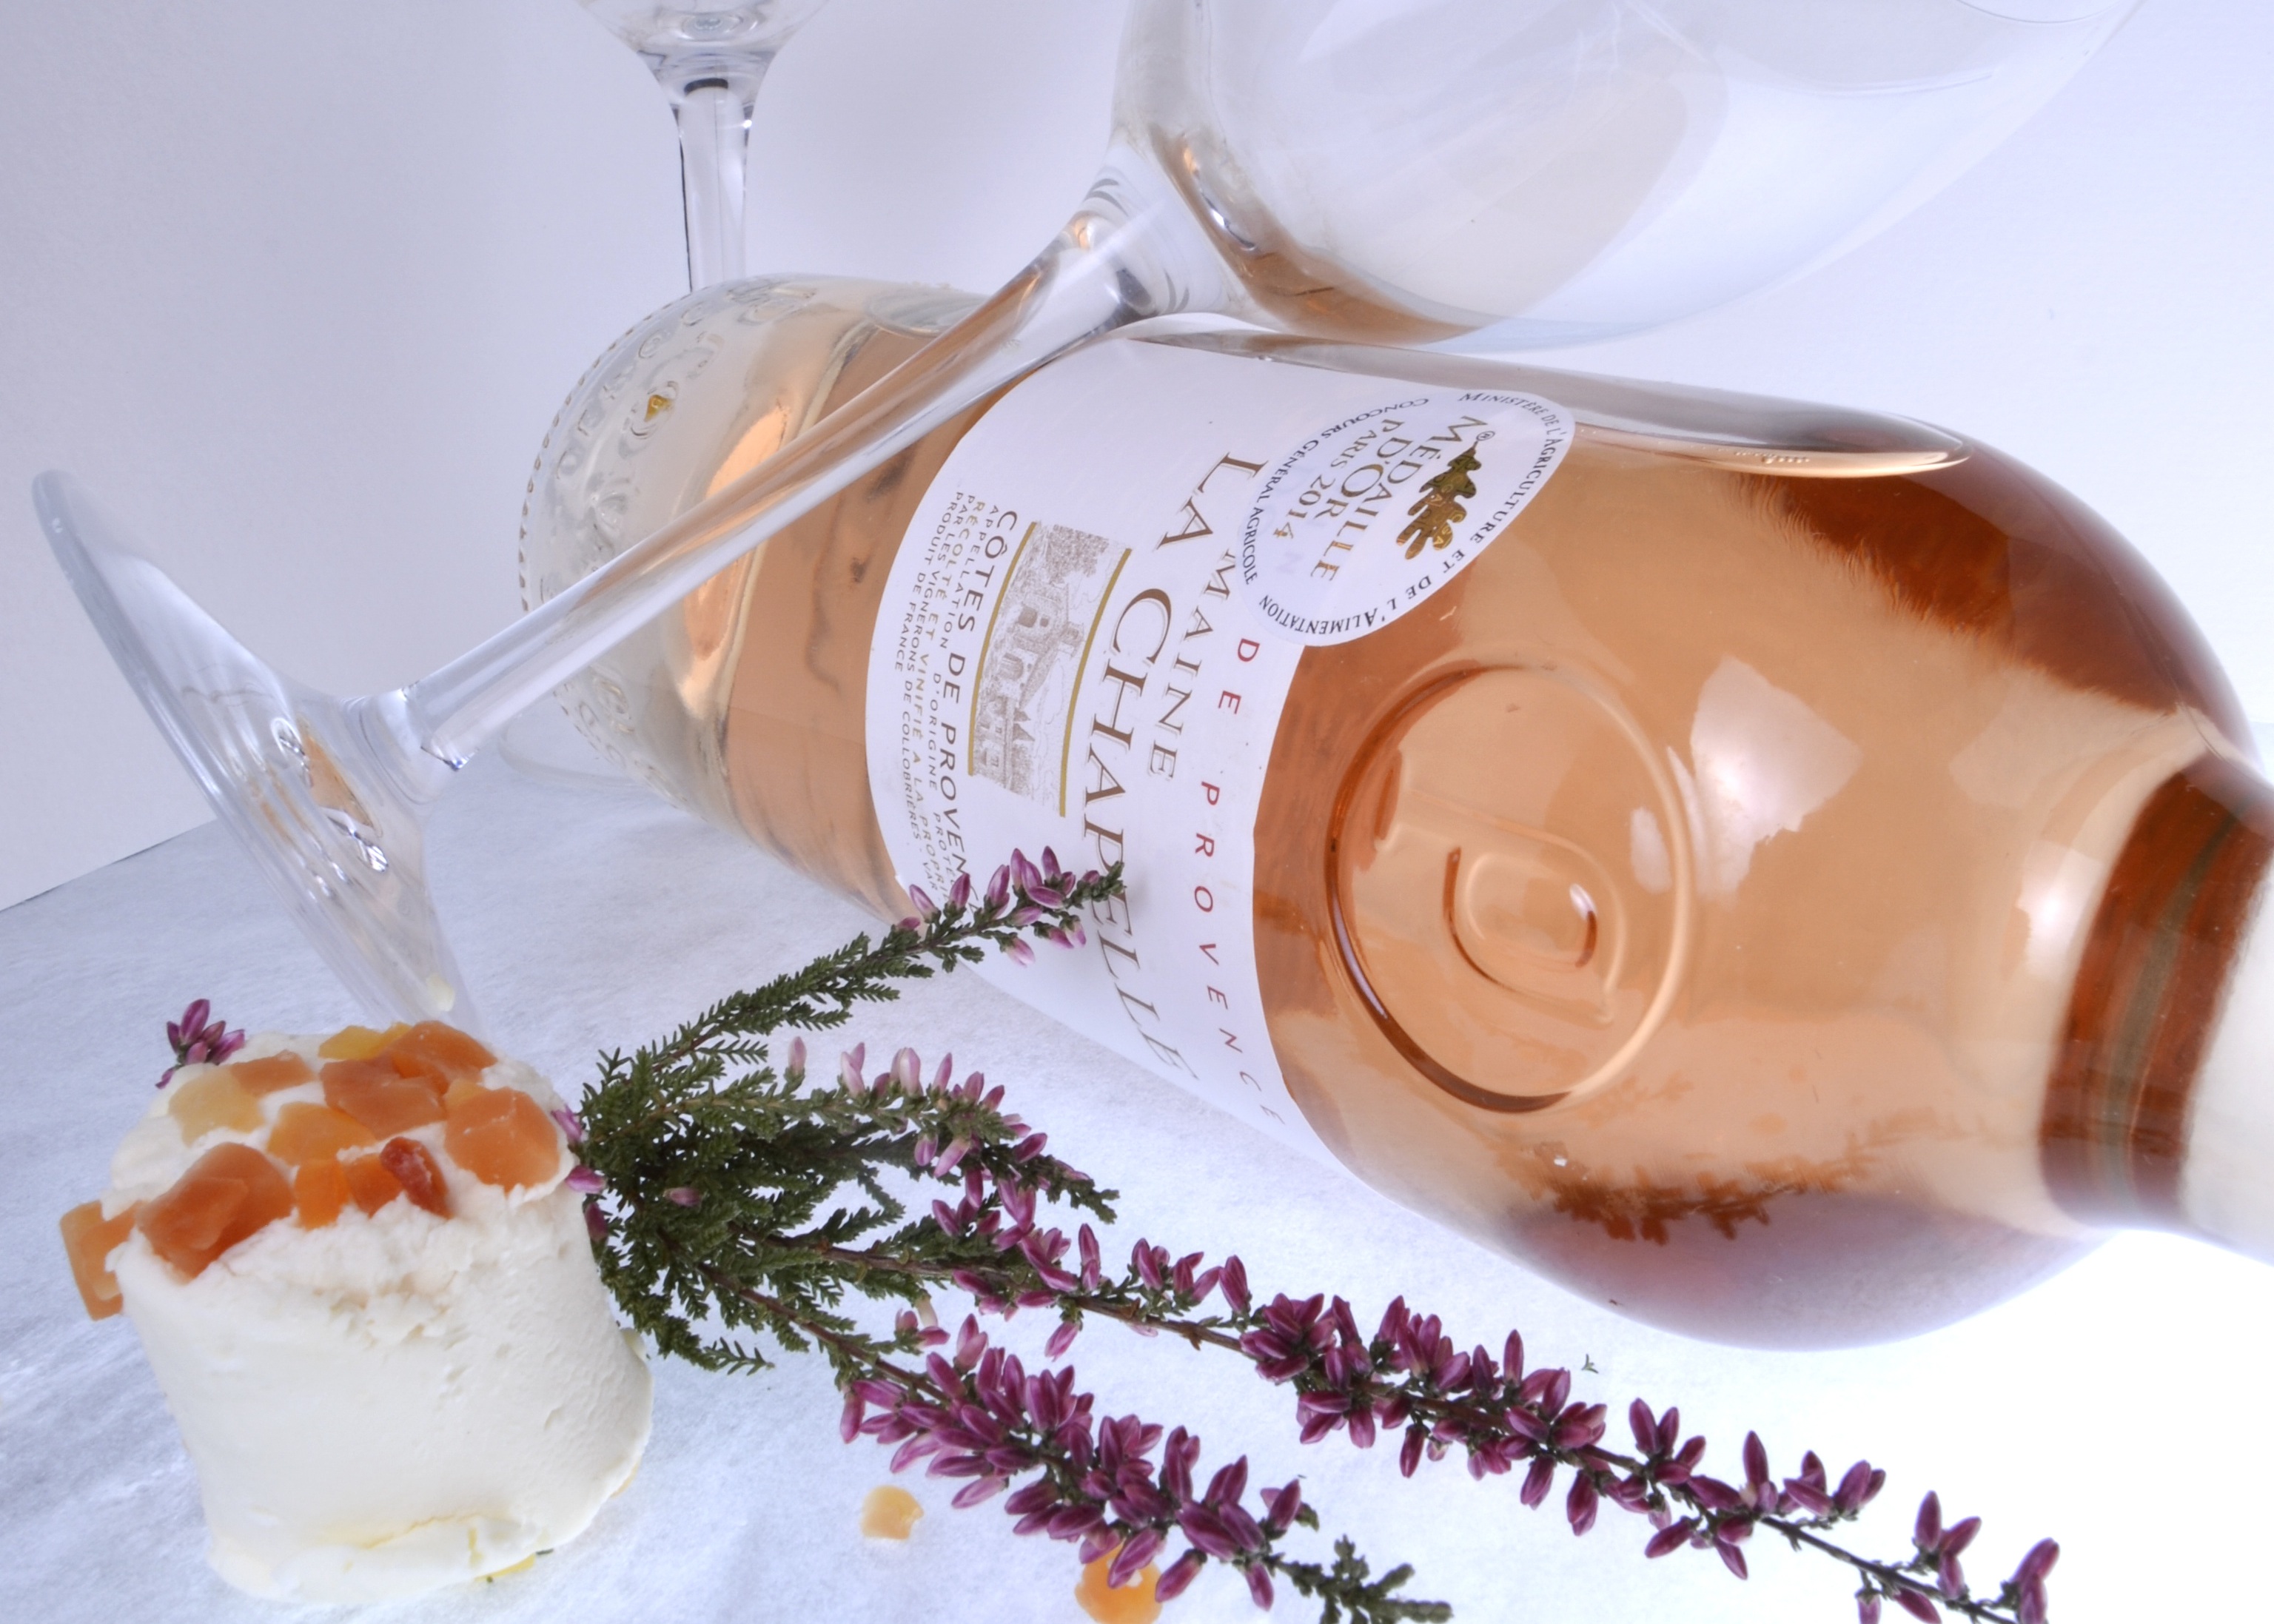
wine, food, produce, cheese, provence, flavor